Lasakau sea warriors

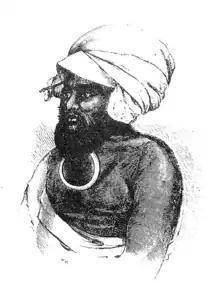
Ratu Gavidi Lasakau Chief 1840s.

Around the early nineteenth century the contention for ascendency in the Kubuna hierarchy of Bau between the Roko Tui Bau and the Vunivalu Tui Kaba spilled over to Lasakau. The "Tunidaunibau" who were loyal to the Roko Tui Bau was overpowered by the "Mataqalikira". This subversion of the Roko Tui Bau by the Tui Kaba Vunivalu was gained and alliance with the "Mataqalikira" sealed by marriages to Bauan ladies of rank.